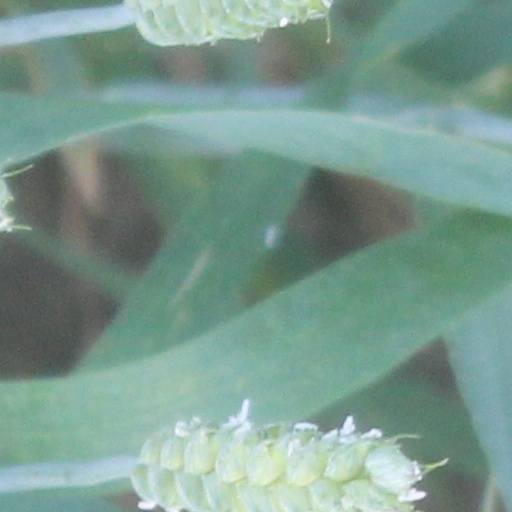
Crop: wheat